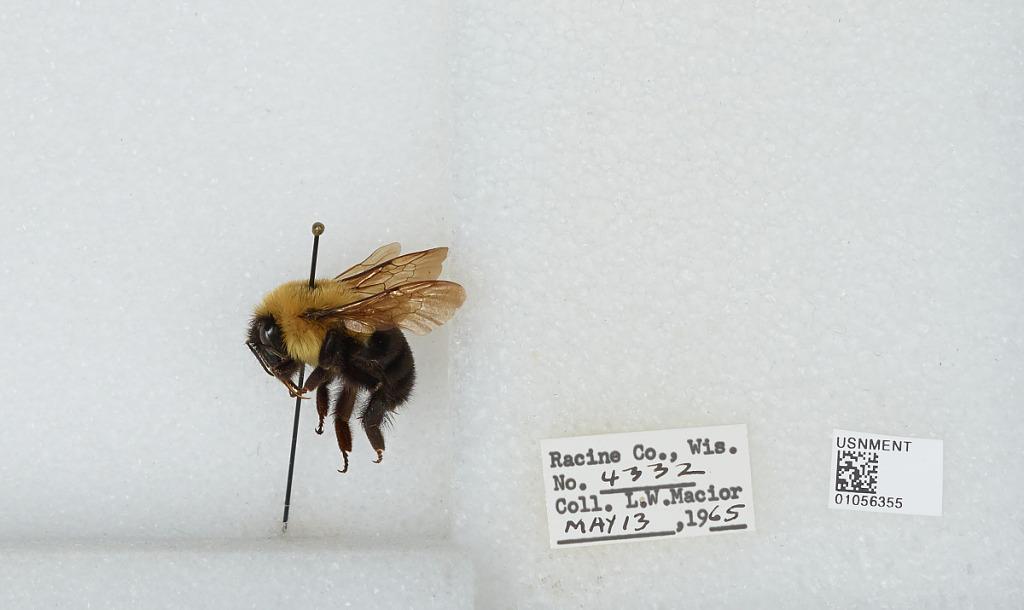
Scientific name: Bombus (Pyrobombus) bimaculatus Cresson
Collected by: L. Macior
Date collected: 1965-5-13
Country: United States
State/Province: Wisconsin
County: Racine
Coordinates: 42.78, -87.76